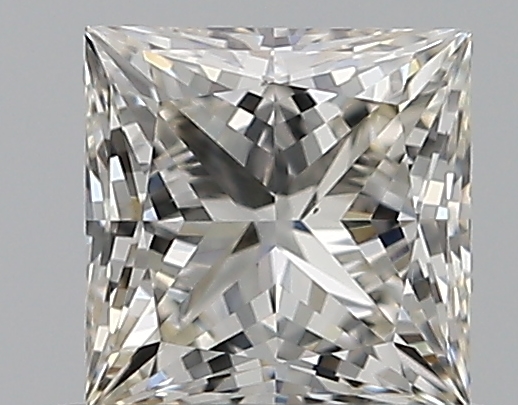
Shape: princess
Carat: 0.51
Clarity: VS2
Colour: I
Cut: EX
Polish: EX
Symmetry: EX
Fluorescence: ST
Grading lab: GIA
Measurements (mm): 4.37 x 4.36 x 3.07